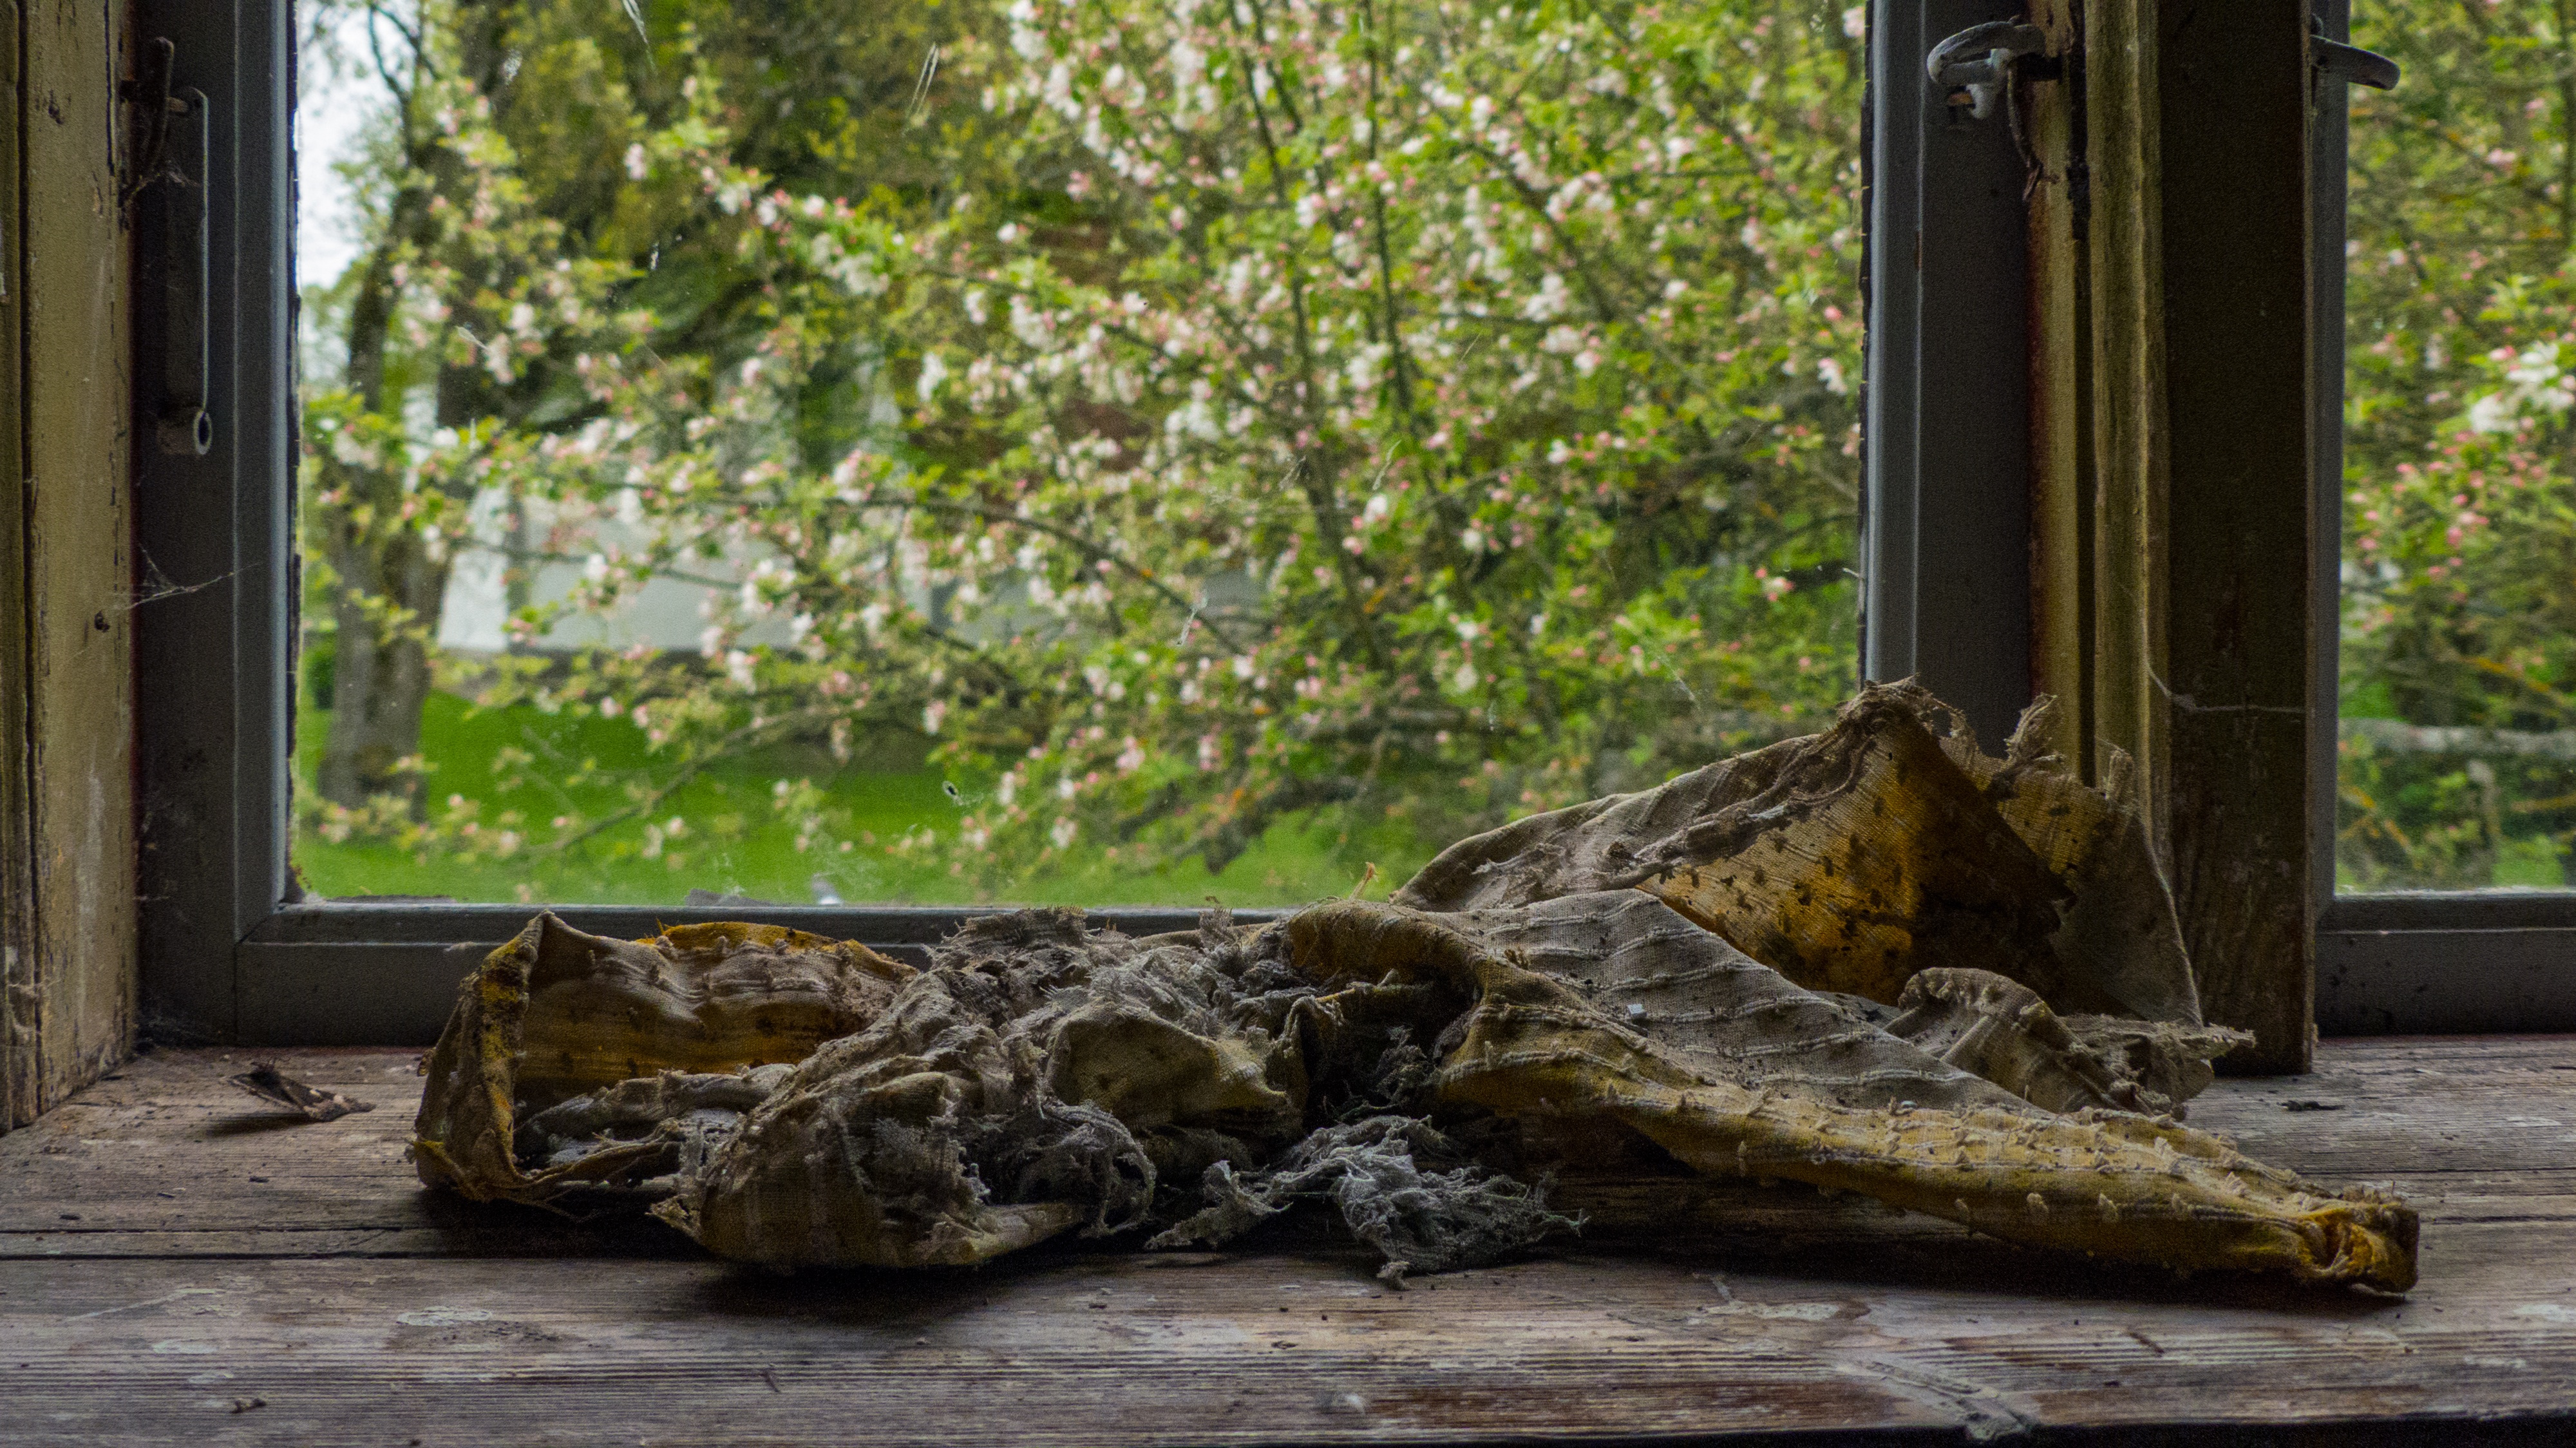
tree, wood, window, autumn, woody plant